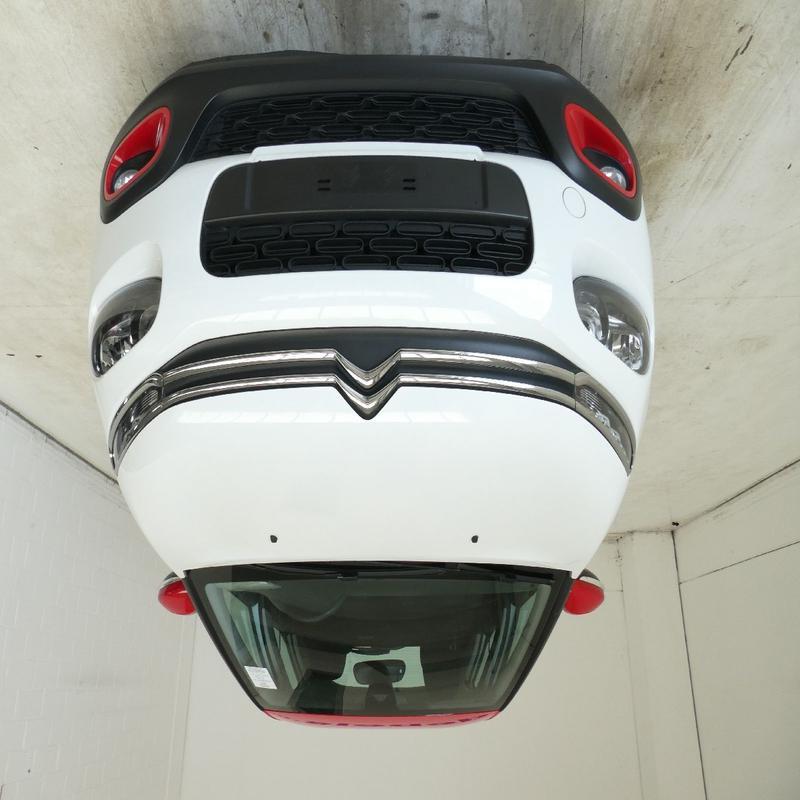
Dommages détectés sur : plaque d'immatriculation avant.
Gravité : majeur